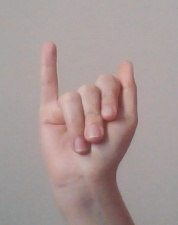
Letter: meem